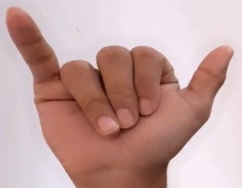
ASL sign: Y